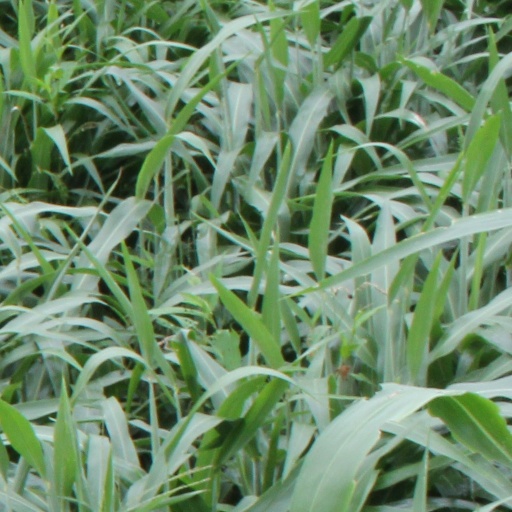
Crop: sorghum